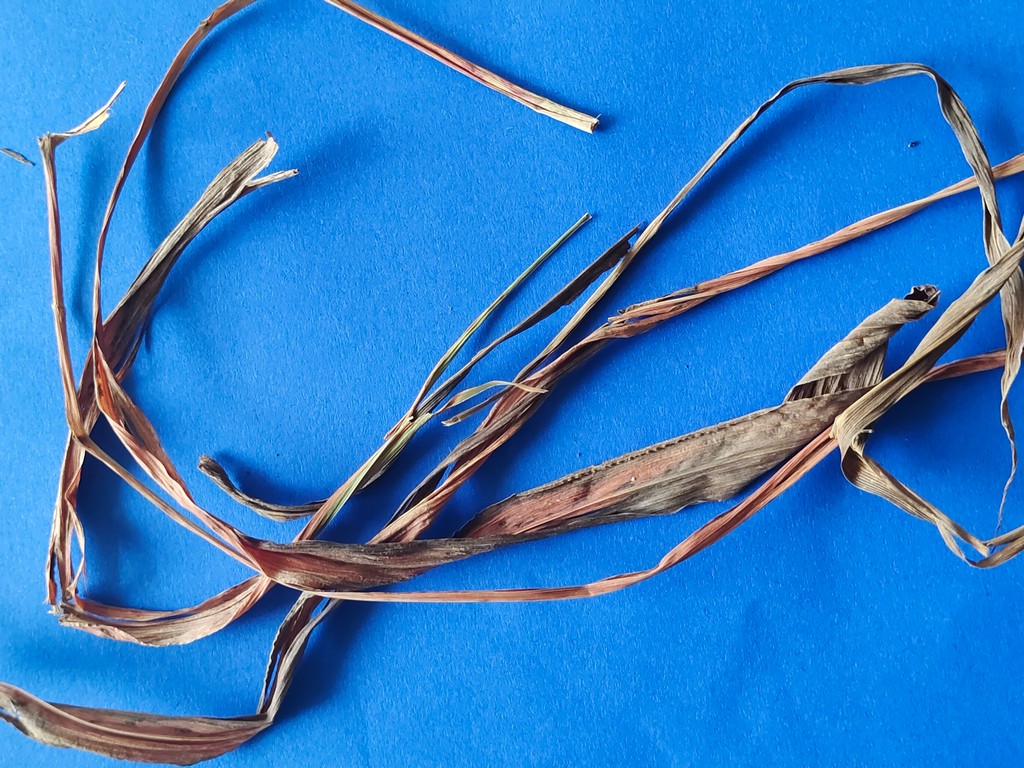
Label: Dried